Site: brandenburg
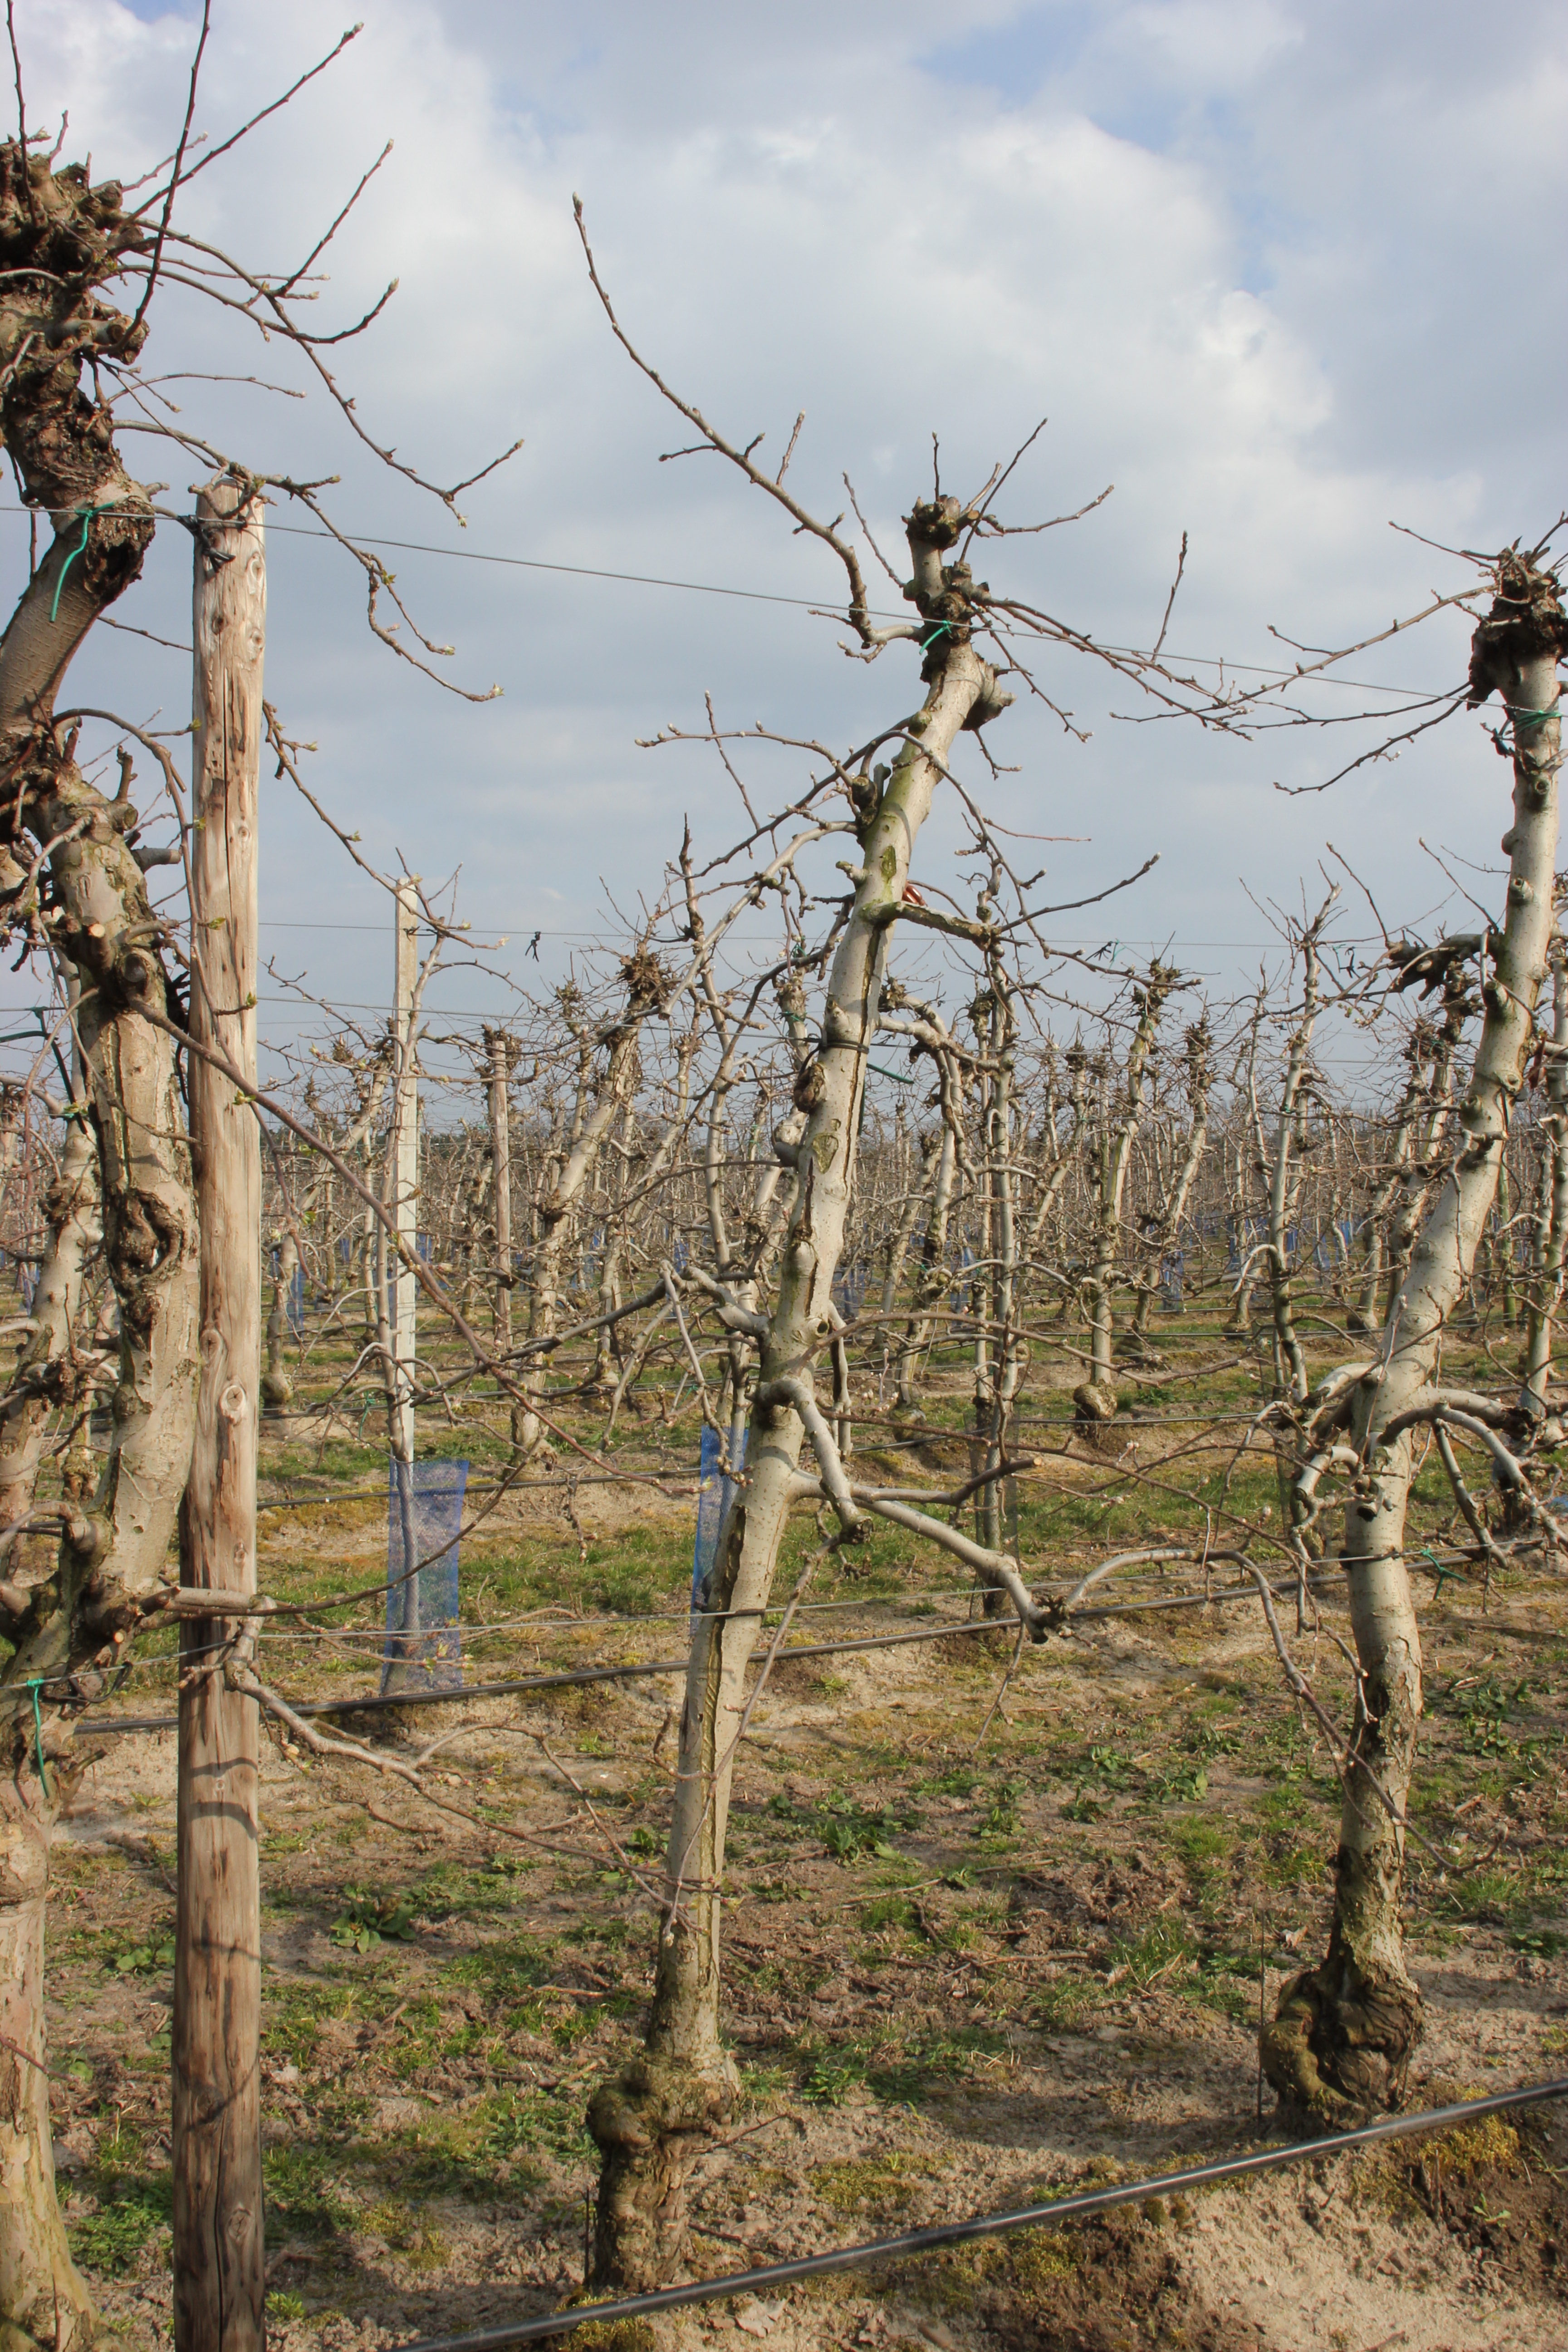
Growth stage (BBCH 03): Bud development